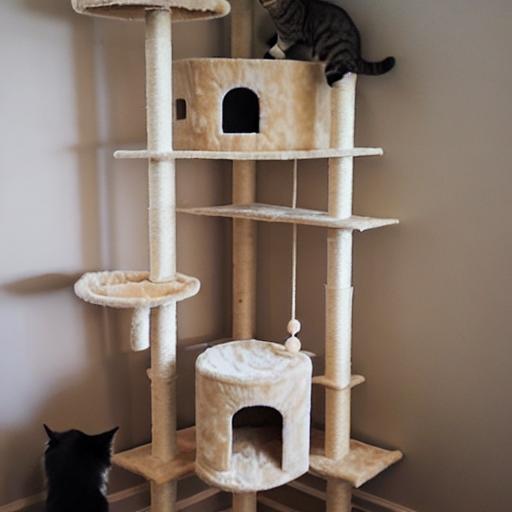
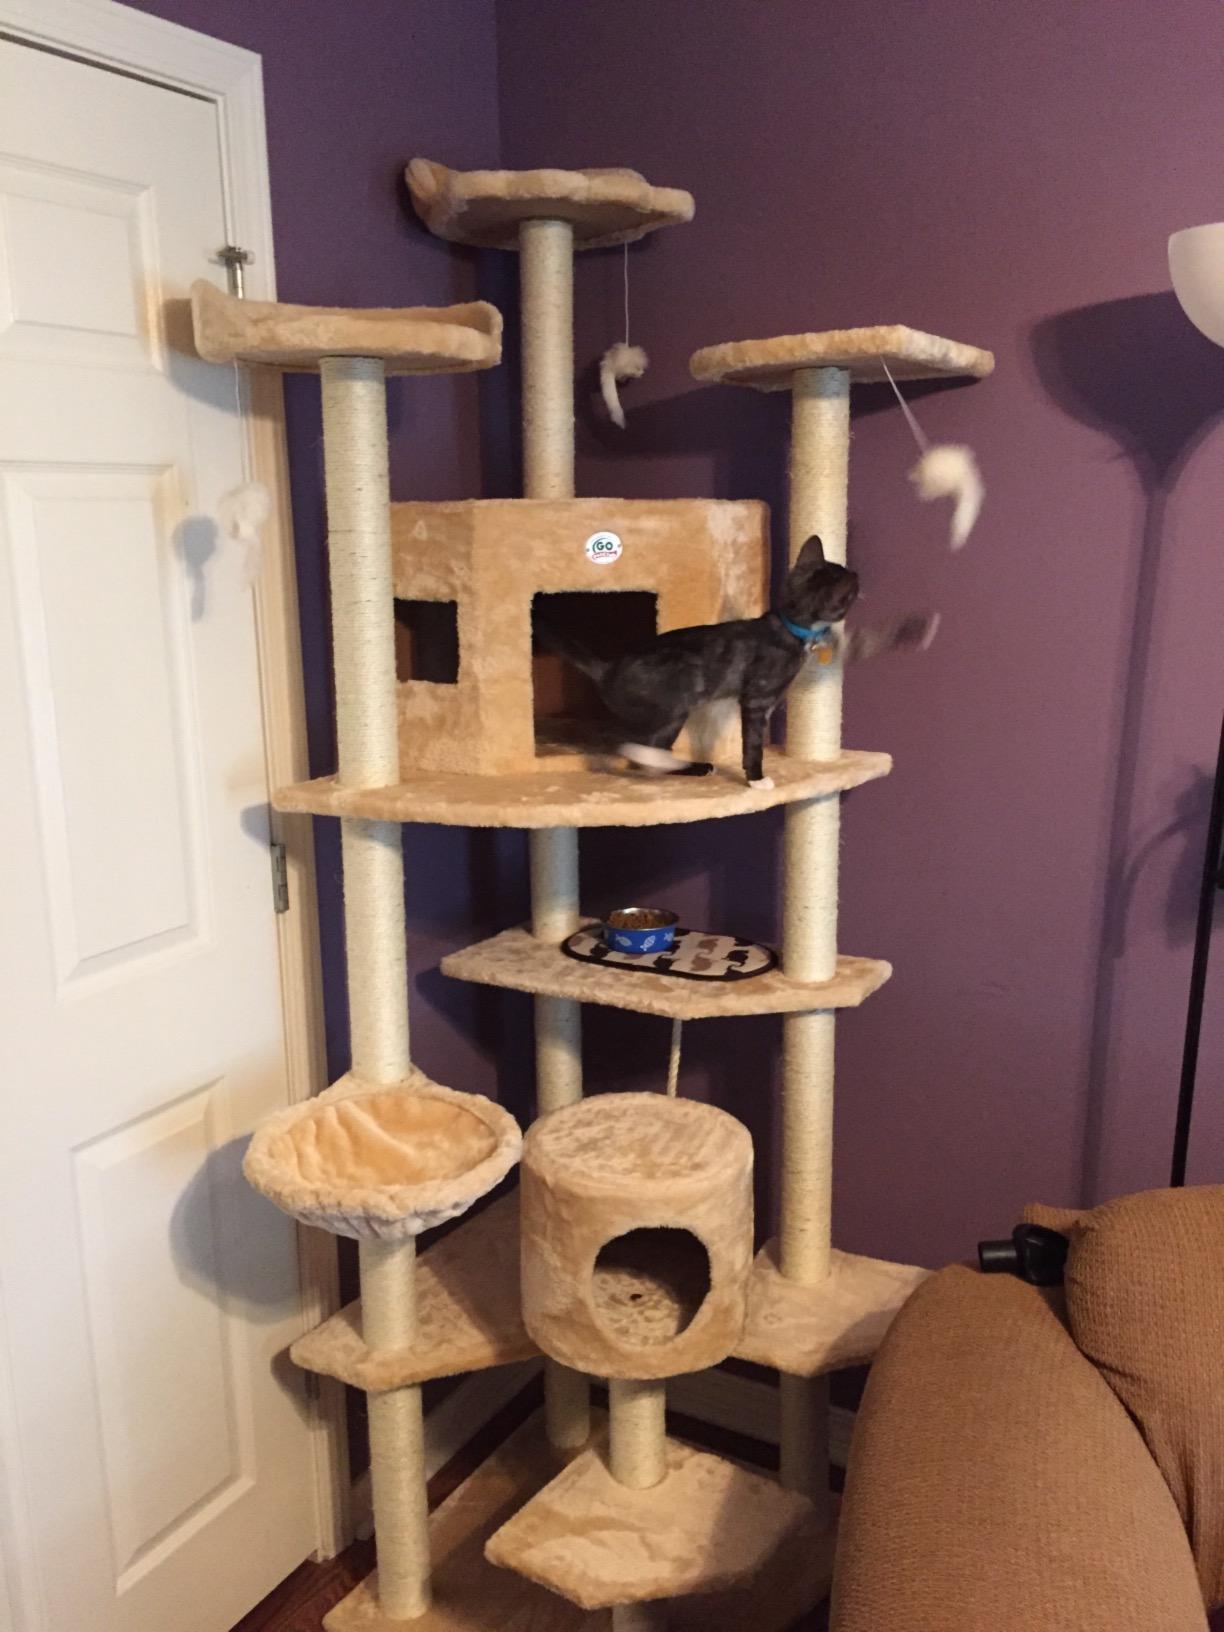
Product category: items_cat tree
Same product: no